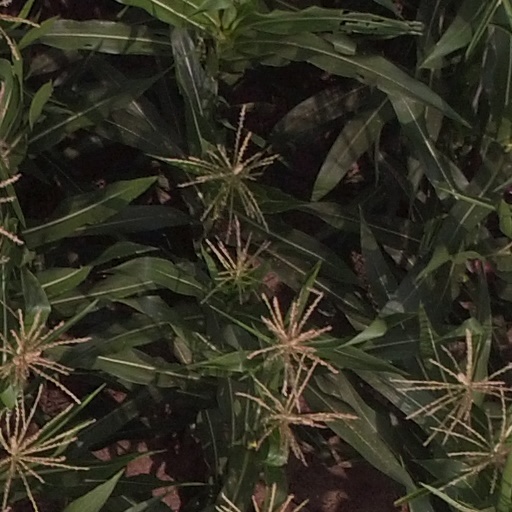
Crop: maize; corn